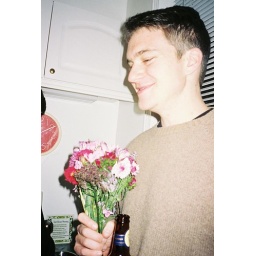
Nothin' says romance in the Irish countryside like a brown wool sweater, a bottle of beer, and a small bouquet of flowers.